Peter David (politician)

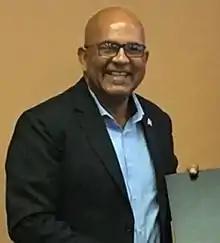
David in 2019

Charles Peter David (born 1957) is a Grenadian politician. He is a member of the House of Representatives from the Town of Saint George's constituency, and served as Minister of Foreign Affairs from July 2008 to November 2010. He subsequently served as Minister of Tourism until he resigned from the Cabinet on April 30, 2012.